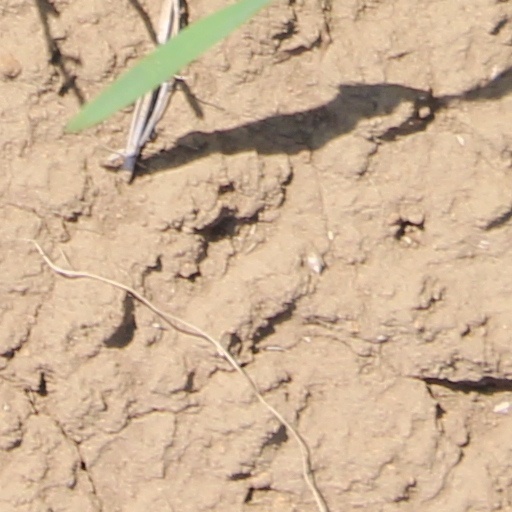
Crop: wheat